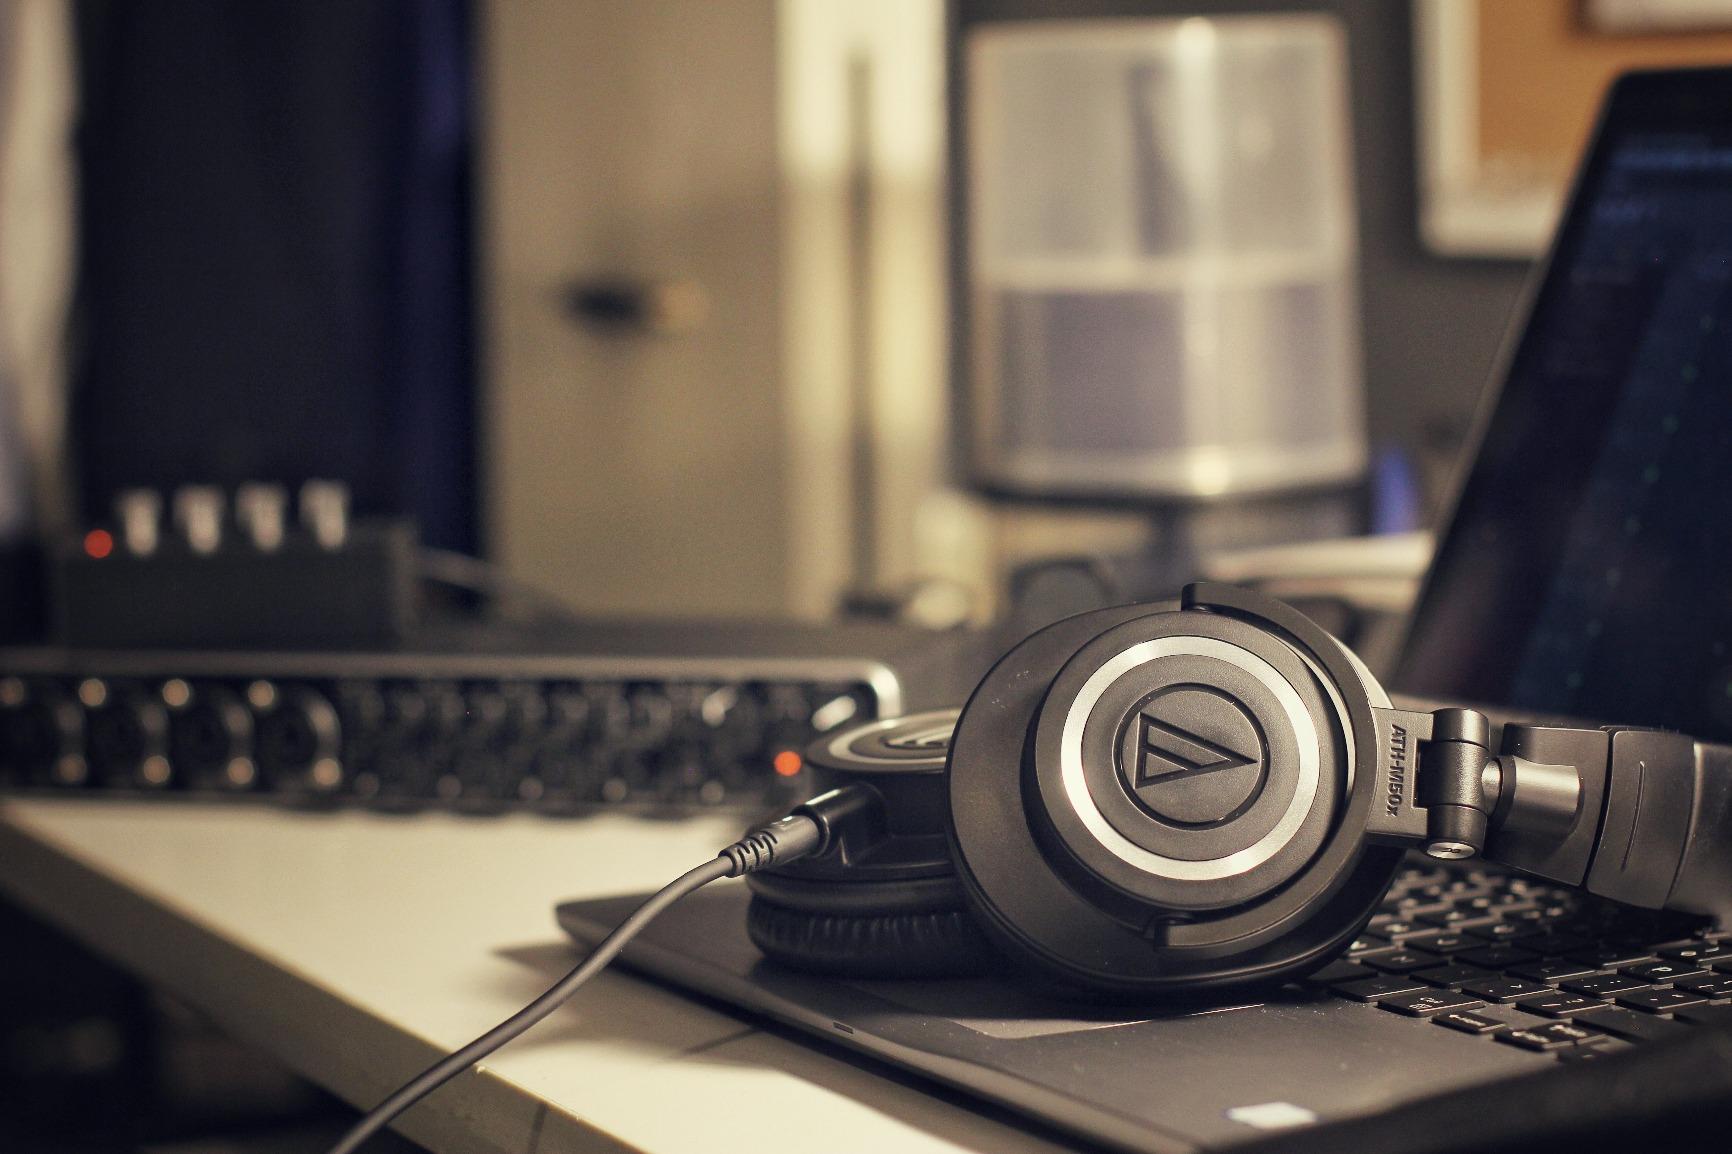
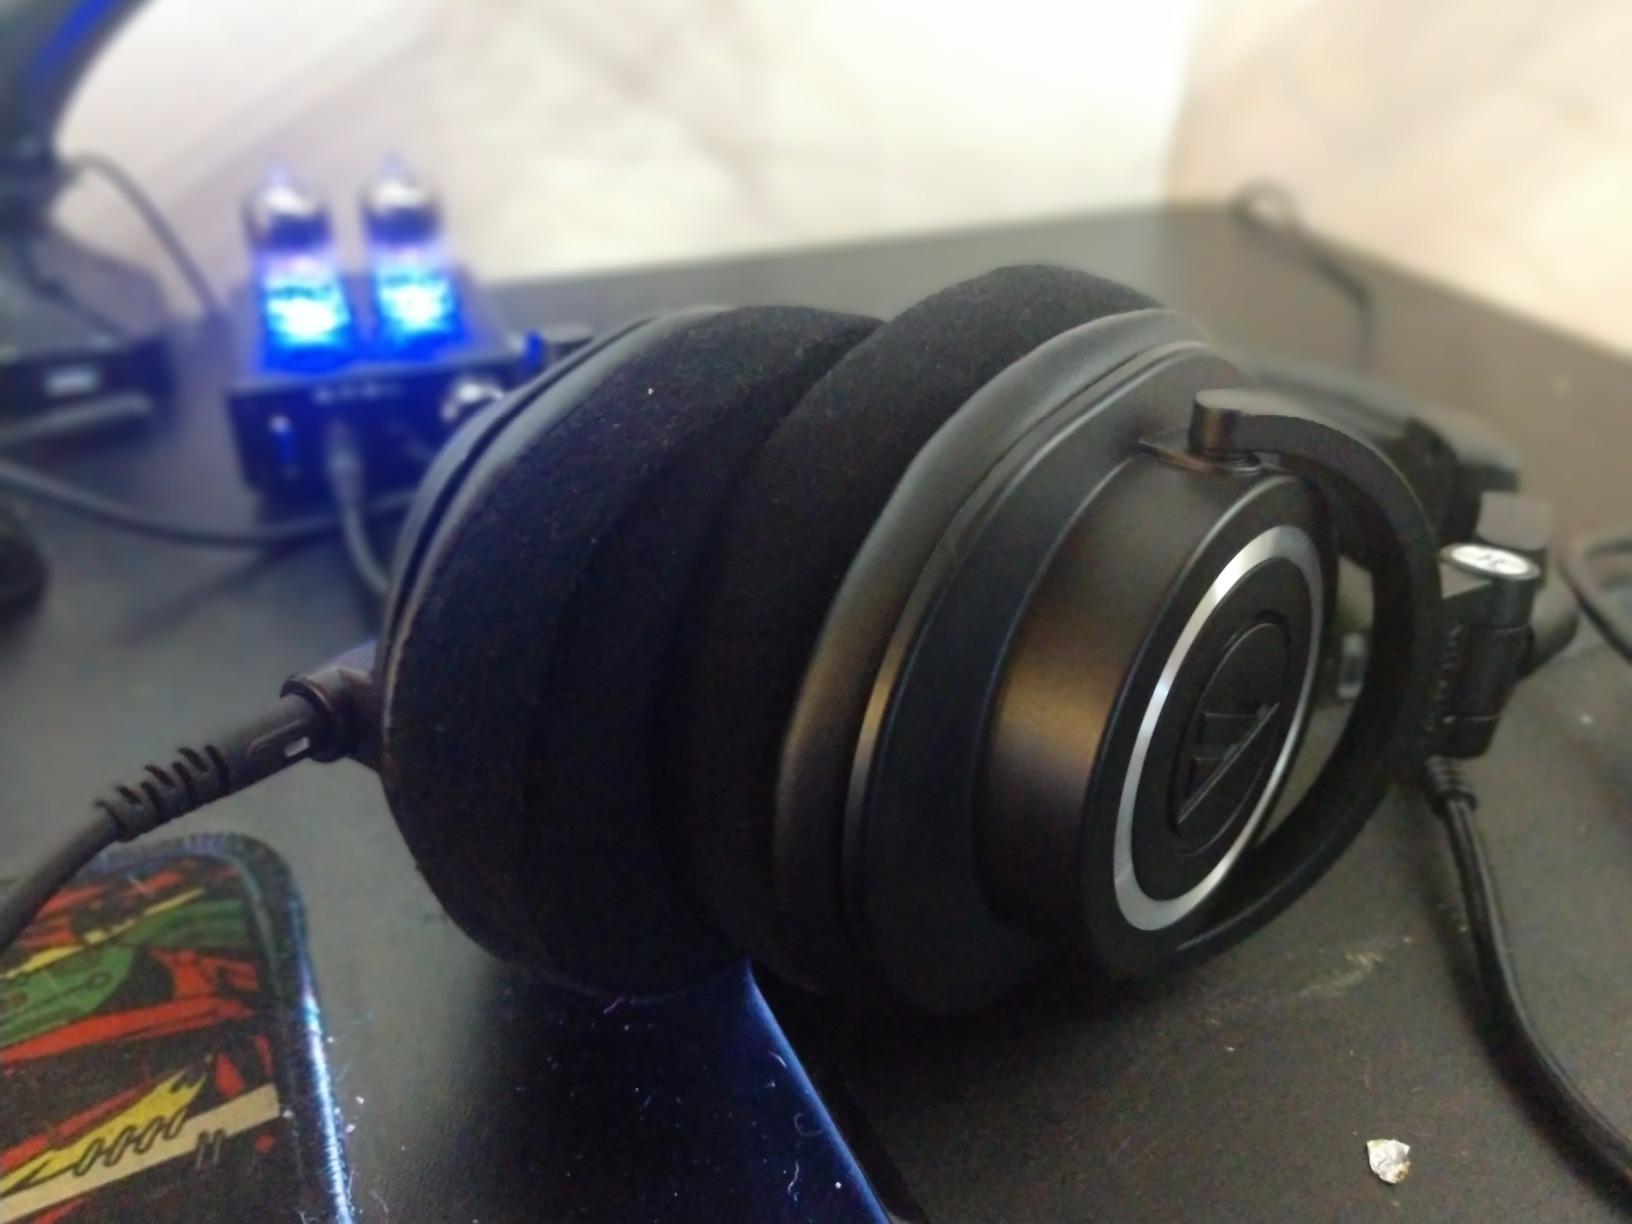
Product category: headphones
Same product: yes